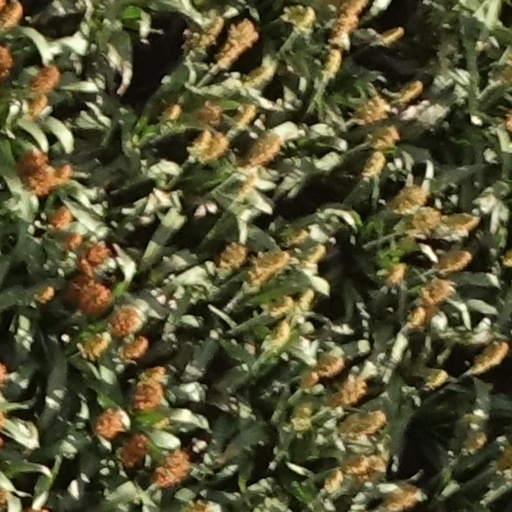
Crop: sorghum